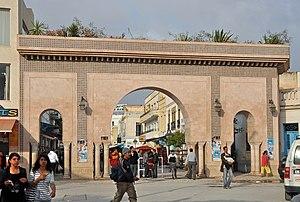
Nabeul (Tunisie): porte de la ville
Nabeul est une ville du nord-est de la Tunisie, située au sud de la péninsule du cap Bon, à une soixantaine de kilomètres au sud-est de Tunis.